Pennsylvania Chronicle

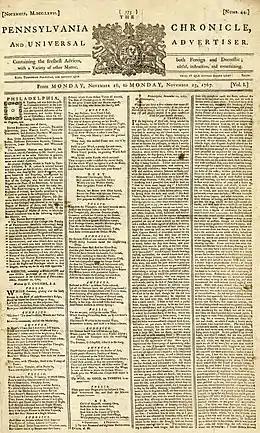
The November 23, 1767 issue of "Pennsylvania Chronicle and Universal Advertiser"

The Pennsylvania Chronicle and Universal Advertiser was an American colonial newspaper founded in 1767 that was published in Philadelphia, Pennsylvania, prior to the American Revolution. It was founded by William Goddard and his silent business partners Joseph Galloway and Thomas Wharton. Benjamin Franklin, an associate of Galloway, was also a partner with the "Chronicle".